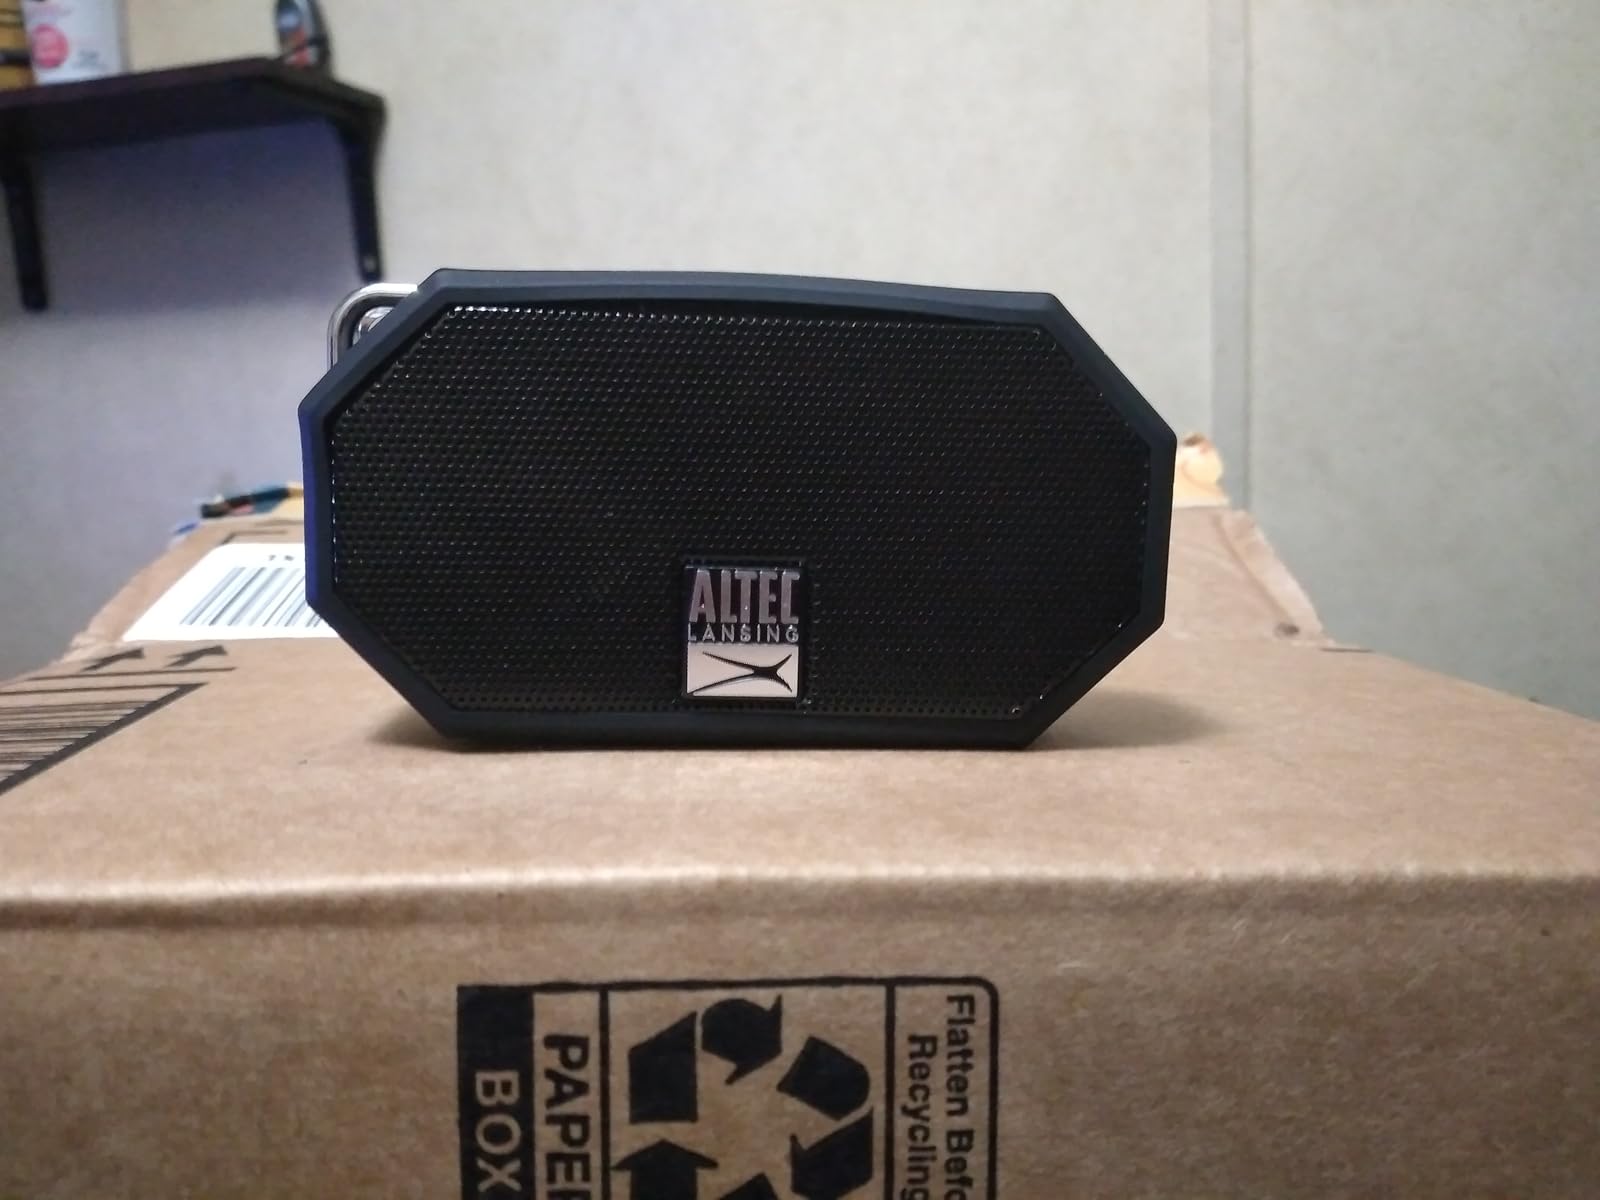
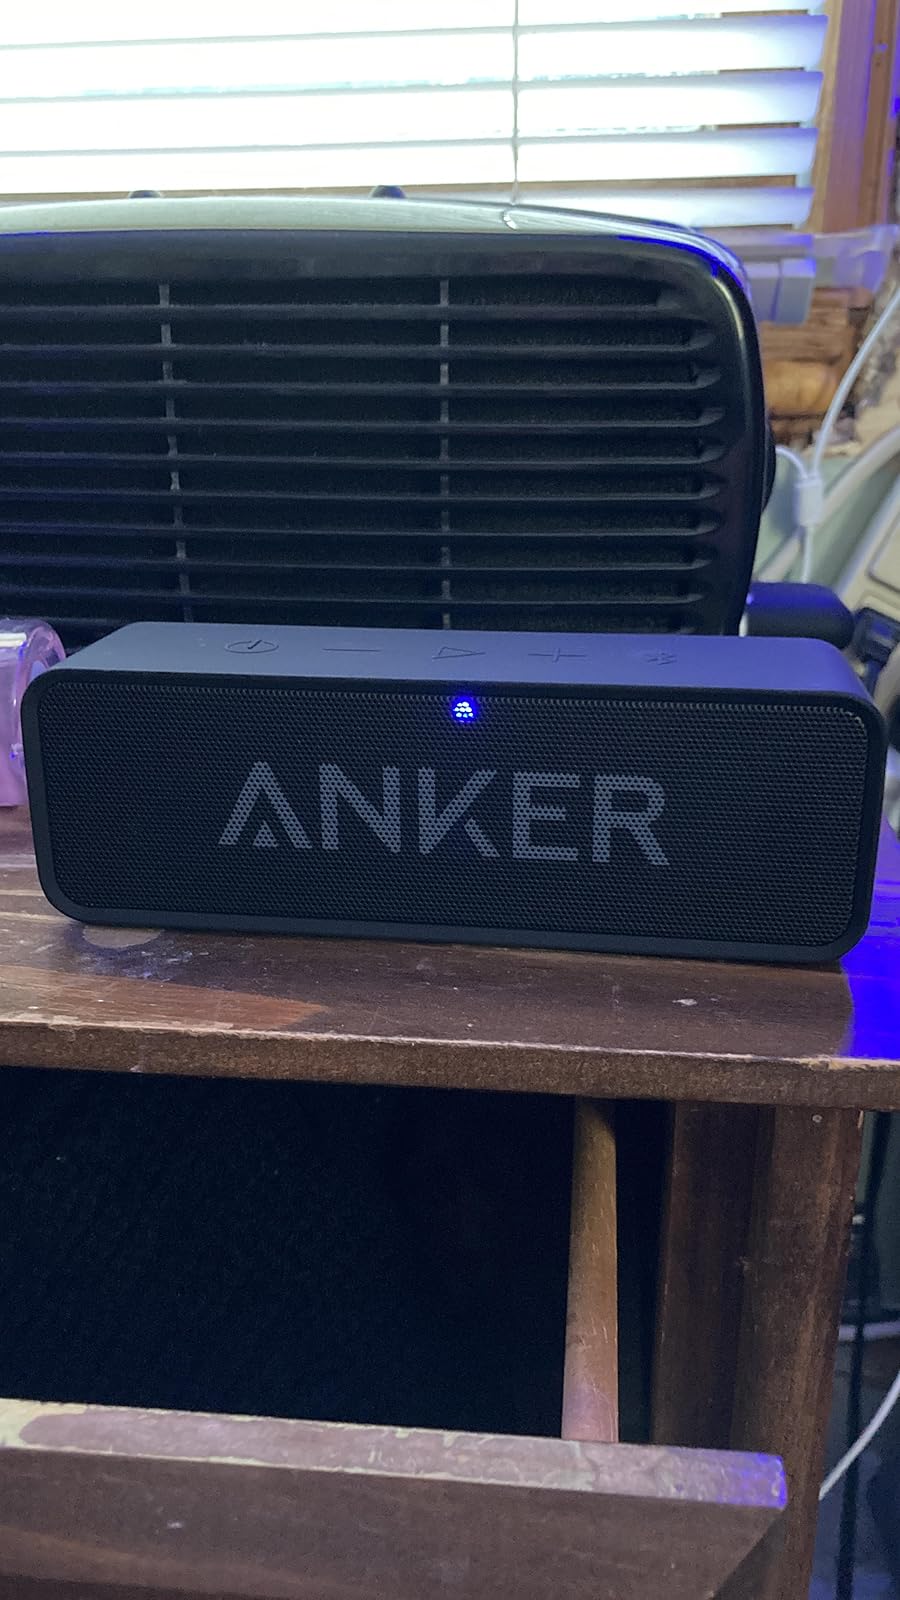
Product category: speaker
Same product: no